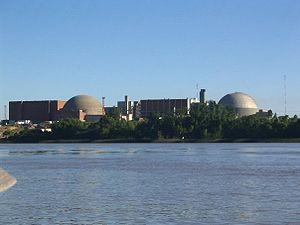
La centrale nucléaire d'Atucha - aussi appelée centrale nucléaire Néstor Kirchner - est située près de la ville de Lima dans la province de Buenos Aires, à environ 100 km de la ville de Buenos Aires. Elle est installée sur la rive droite du rio Paraná.